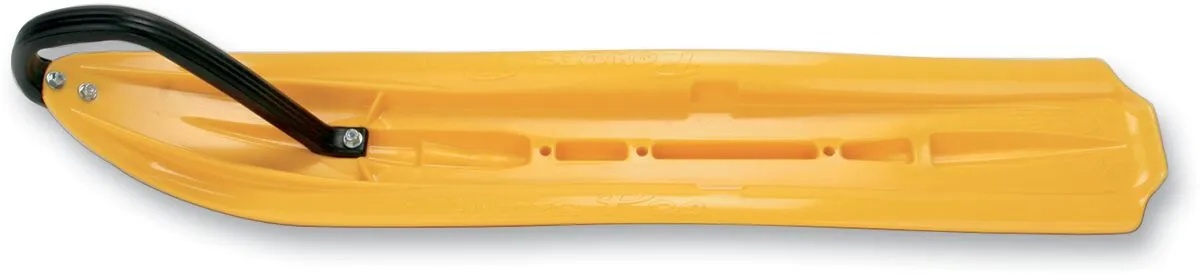
STARTING LINE PRODUCTS SLP POWDER PRO SKI YEL
Brand: Starting Line Products
STARTING LINE PRODUCTS SLP POWDER PRO SKI YEL ger optimal prestanda i lössnö. Patenterad botten med multilevel köl Kontrollteknologi för snökompaktering Ökad styrförmåga i djupsnö Rekommenderas för bergs- och snöcrossåkning Texten är automatiskt översatt av AI. Vi reserverar oss för eventuella översättningsfel. Originaltexten på engelska återges nedan. Provide the ultimate in loose-snow performance for maximum flotation and precise steering control Patented bottom design with a multilevel keel Only the lower keel contacts the snow in packed-snow conditions; shares design features with SLT skis to provide precise steering with reduced darting Upper keel comes into play in deep powder and loose snow; sidewall adds steering control Compaction Control Technology (CCT) uses powder control wings to direct snow under the ski, where it is compacted to add ski lift Deep-snow steering ability is increased along with low-speed mobility Add front-end lift, which reduces drag on front end components such as the belly pan, bulkhead, front suspension and steering components Recommended for mountain/powder riding and snocross-type conditions 39-1/2" L X 7" W
Category: Sporting Goods > Outdoor Recreation > Winter Sports & Activities > Skiing & Snowboarding > Ski & Snowboard Tuning Tools > Ski & Snowboard Waxing Irons